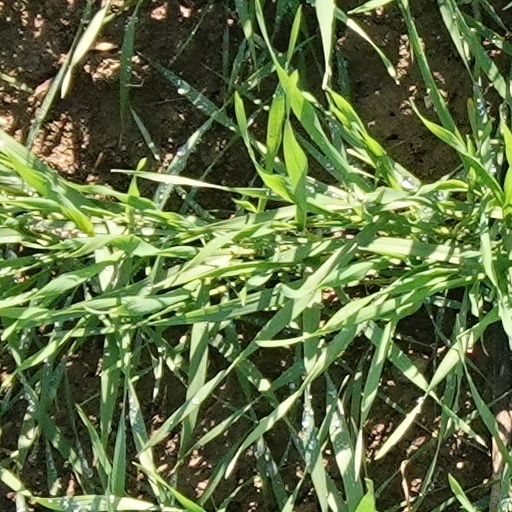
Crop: wheat